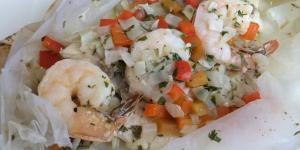
papillote de tilapia y langostinos